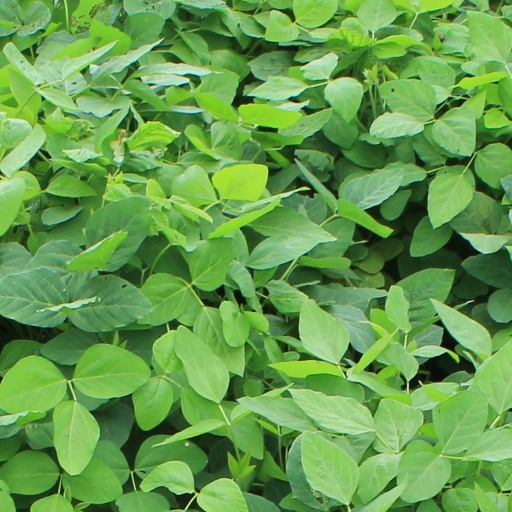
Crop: soybean